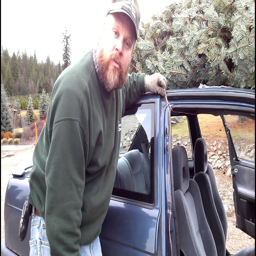
tie christmas tree to car